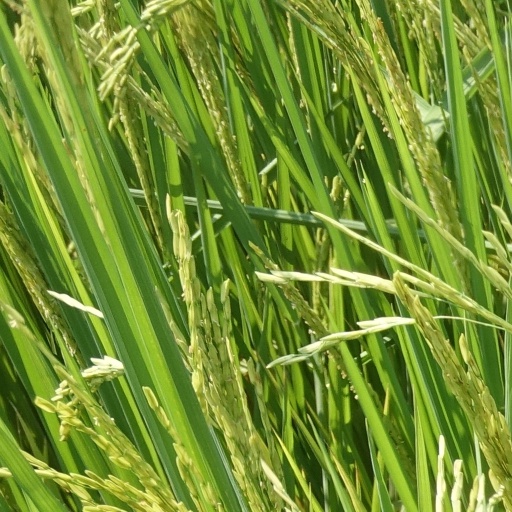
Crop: rice